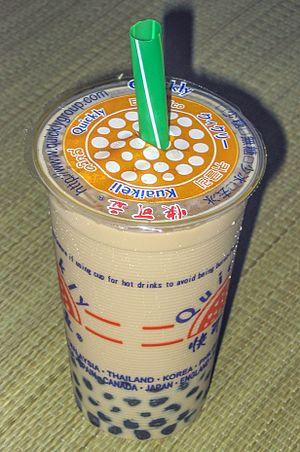
Le thé aux perles, aussi appelé zenzou, boba ou thé aux bulles par calque de l'anglais bubble tea, est une boisson originaire de Taïwan. C'est un mélange de thé froid ou chaud et de lait, parfumé de diverses saveurs et additionné de boules noires de tapioca, qui donnent son nom au thé aux perles. Ces dernières s'aspirent généralement au moyen d'une paille de gros diamètre.